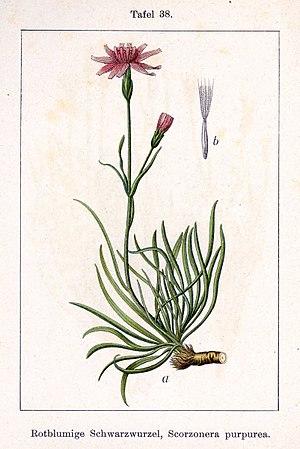
Scorzonera purpurea, la scorsonère pourpre, est une espèce de plante herbacée de la famille des Asteraceae.